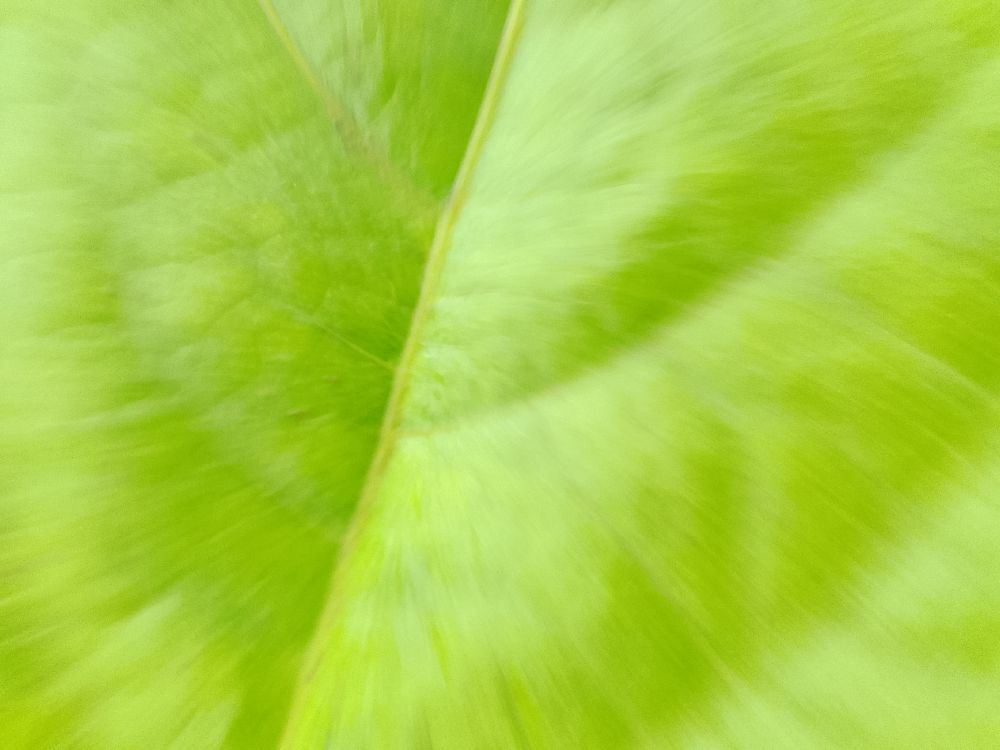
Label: healthy